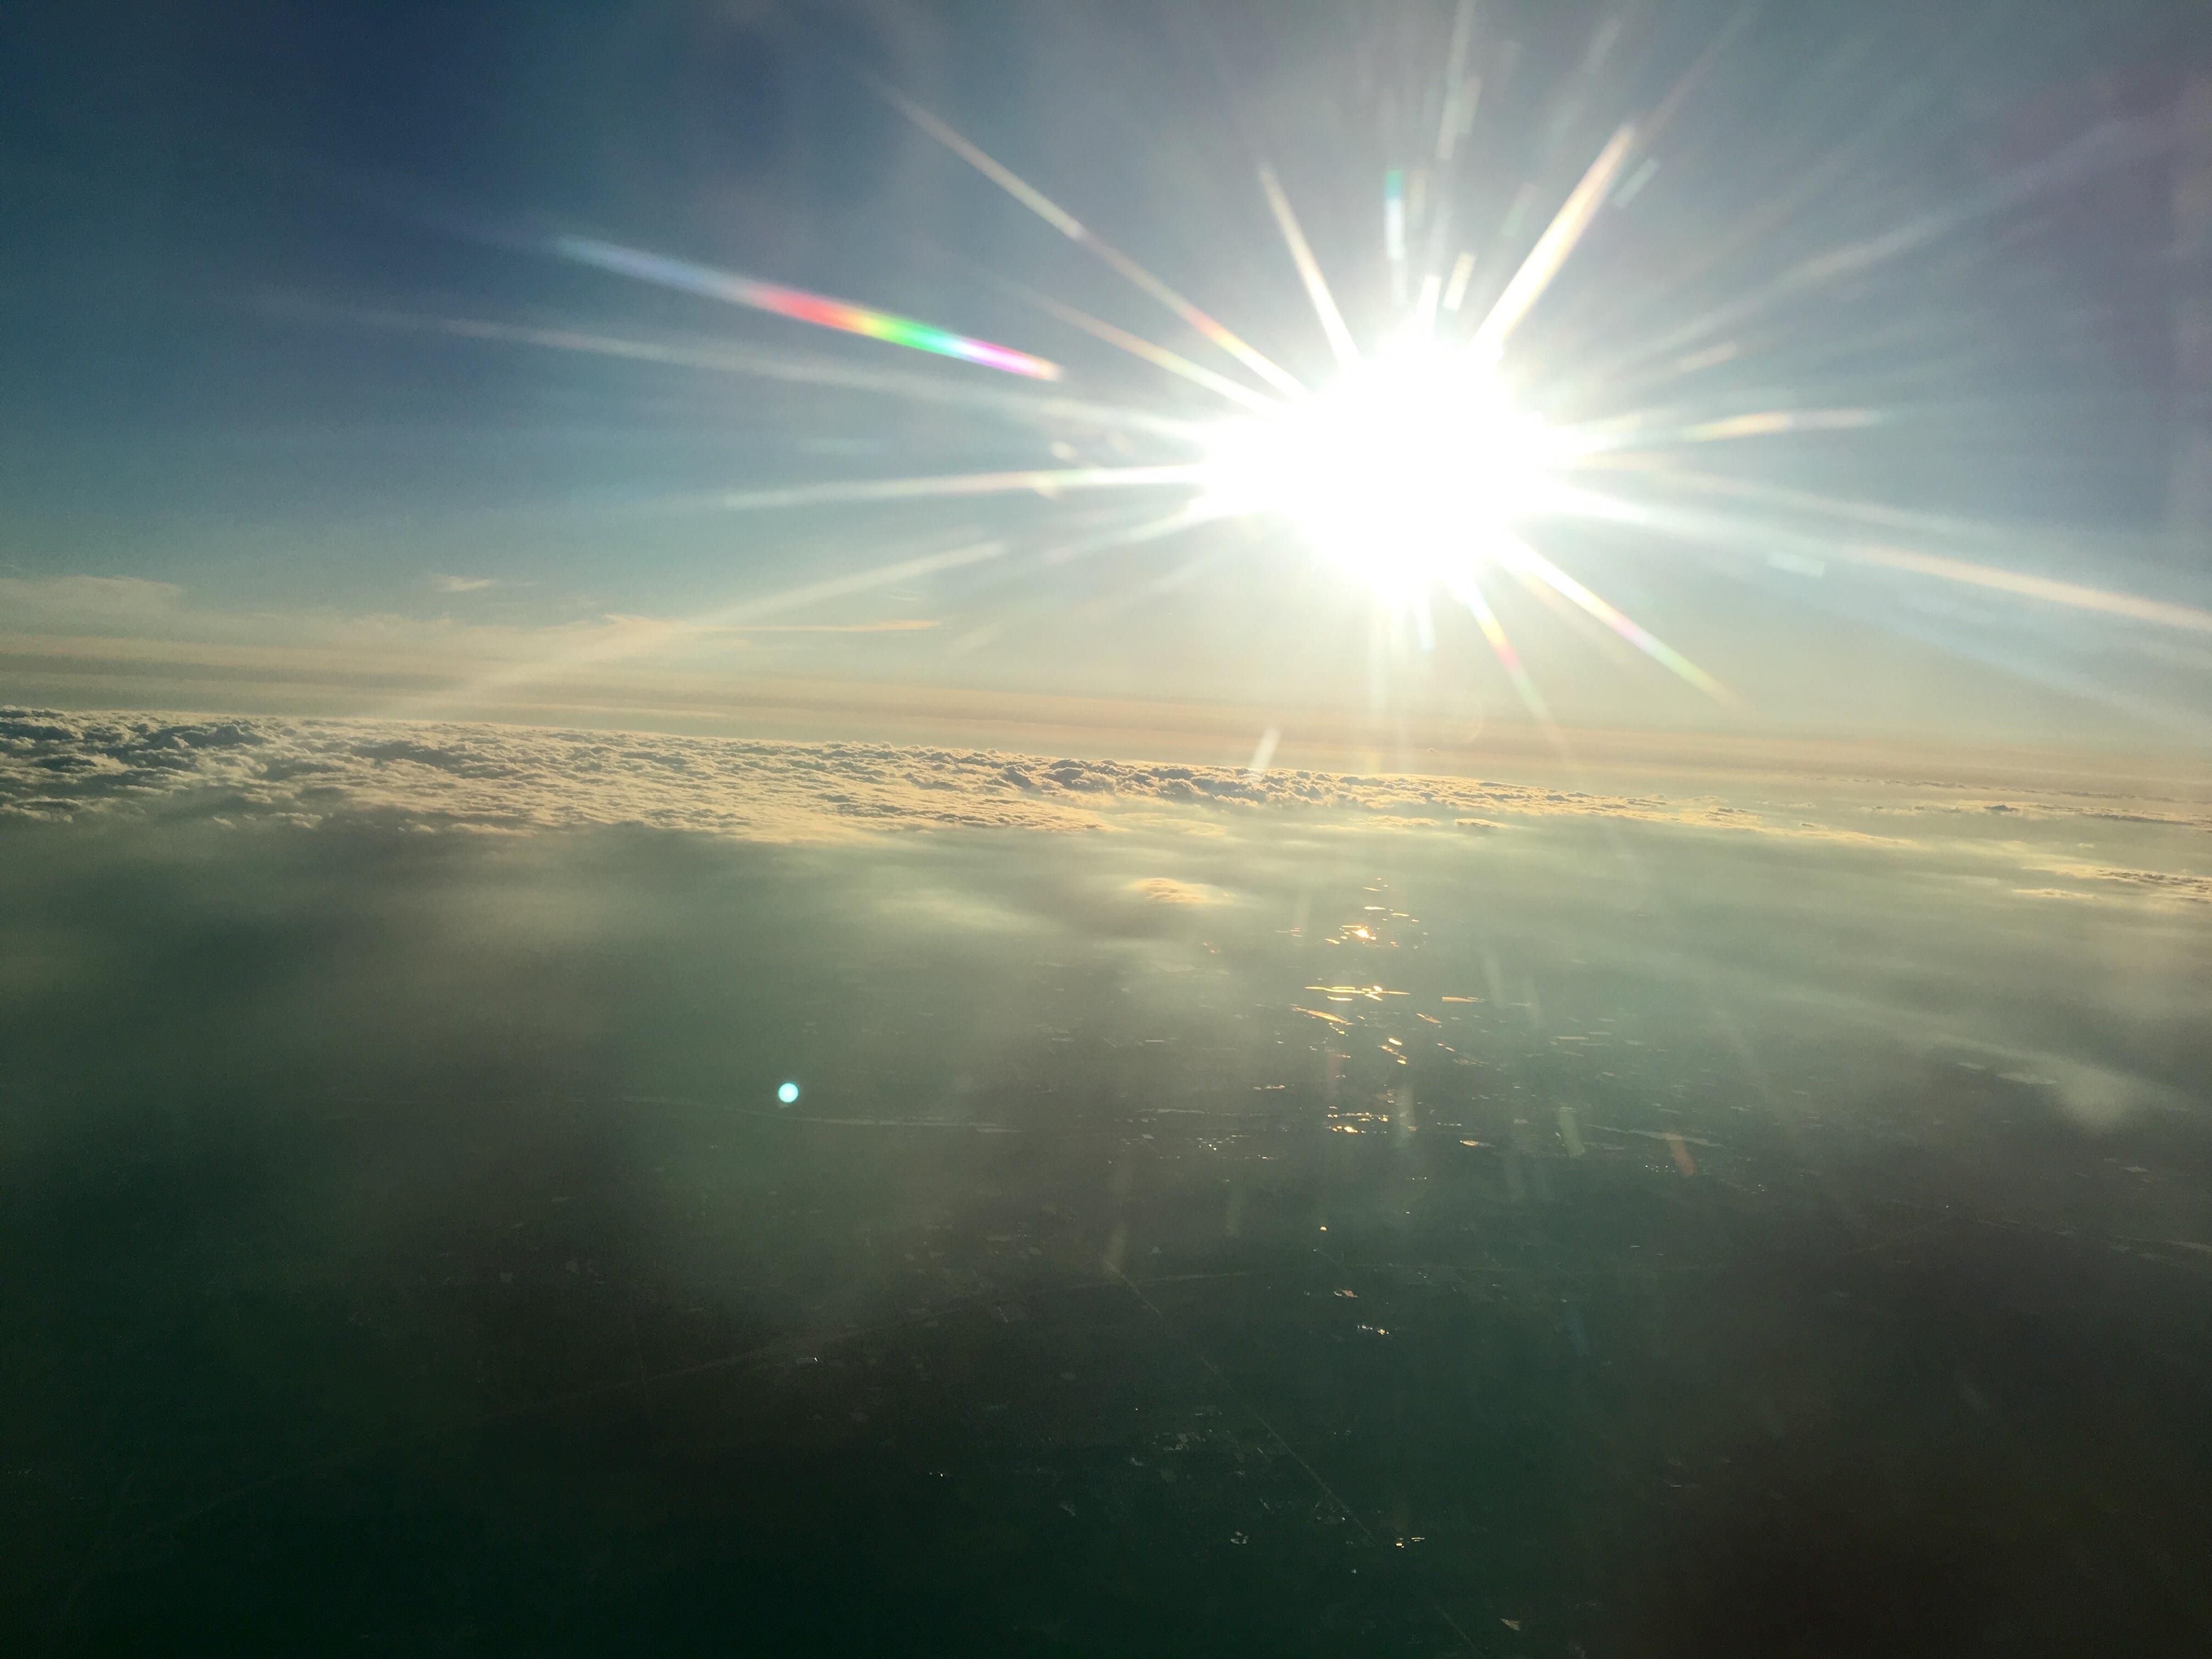
horizon, light, cloud, sky, sun, sunrise, sunlight, morning, dawn, atmosphere, reflection, flight, outer space, lens flare, astronomical object, atmospheric phenomenon, atmosphere of earth